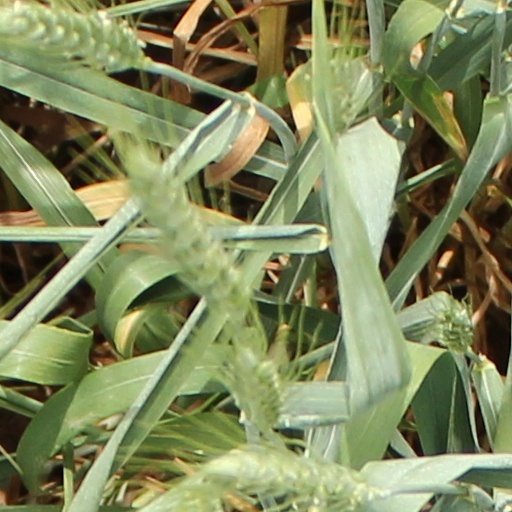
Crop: wheat